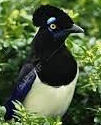
Species: PLUSH CRESTED JAY
Scientific name: CYANOCORAX CHRYSOPS
ImageNet parent category: jay